Moleosophy

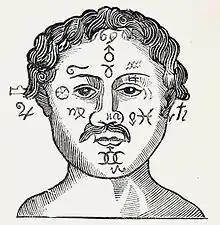
"The Signification of Moles", illustration of an 18th-century chapbook

Moleosophy or moleomancy is a technique of divination and fortune telling based upon the observation and interpretation of bodily marks—primarily those of the "melanocytic nevus" condition (i.e. moles).